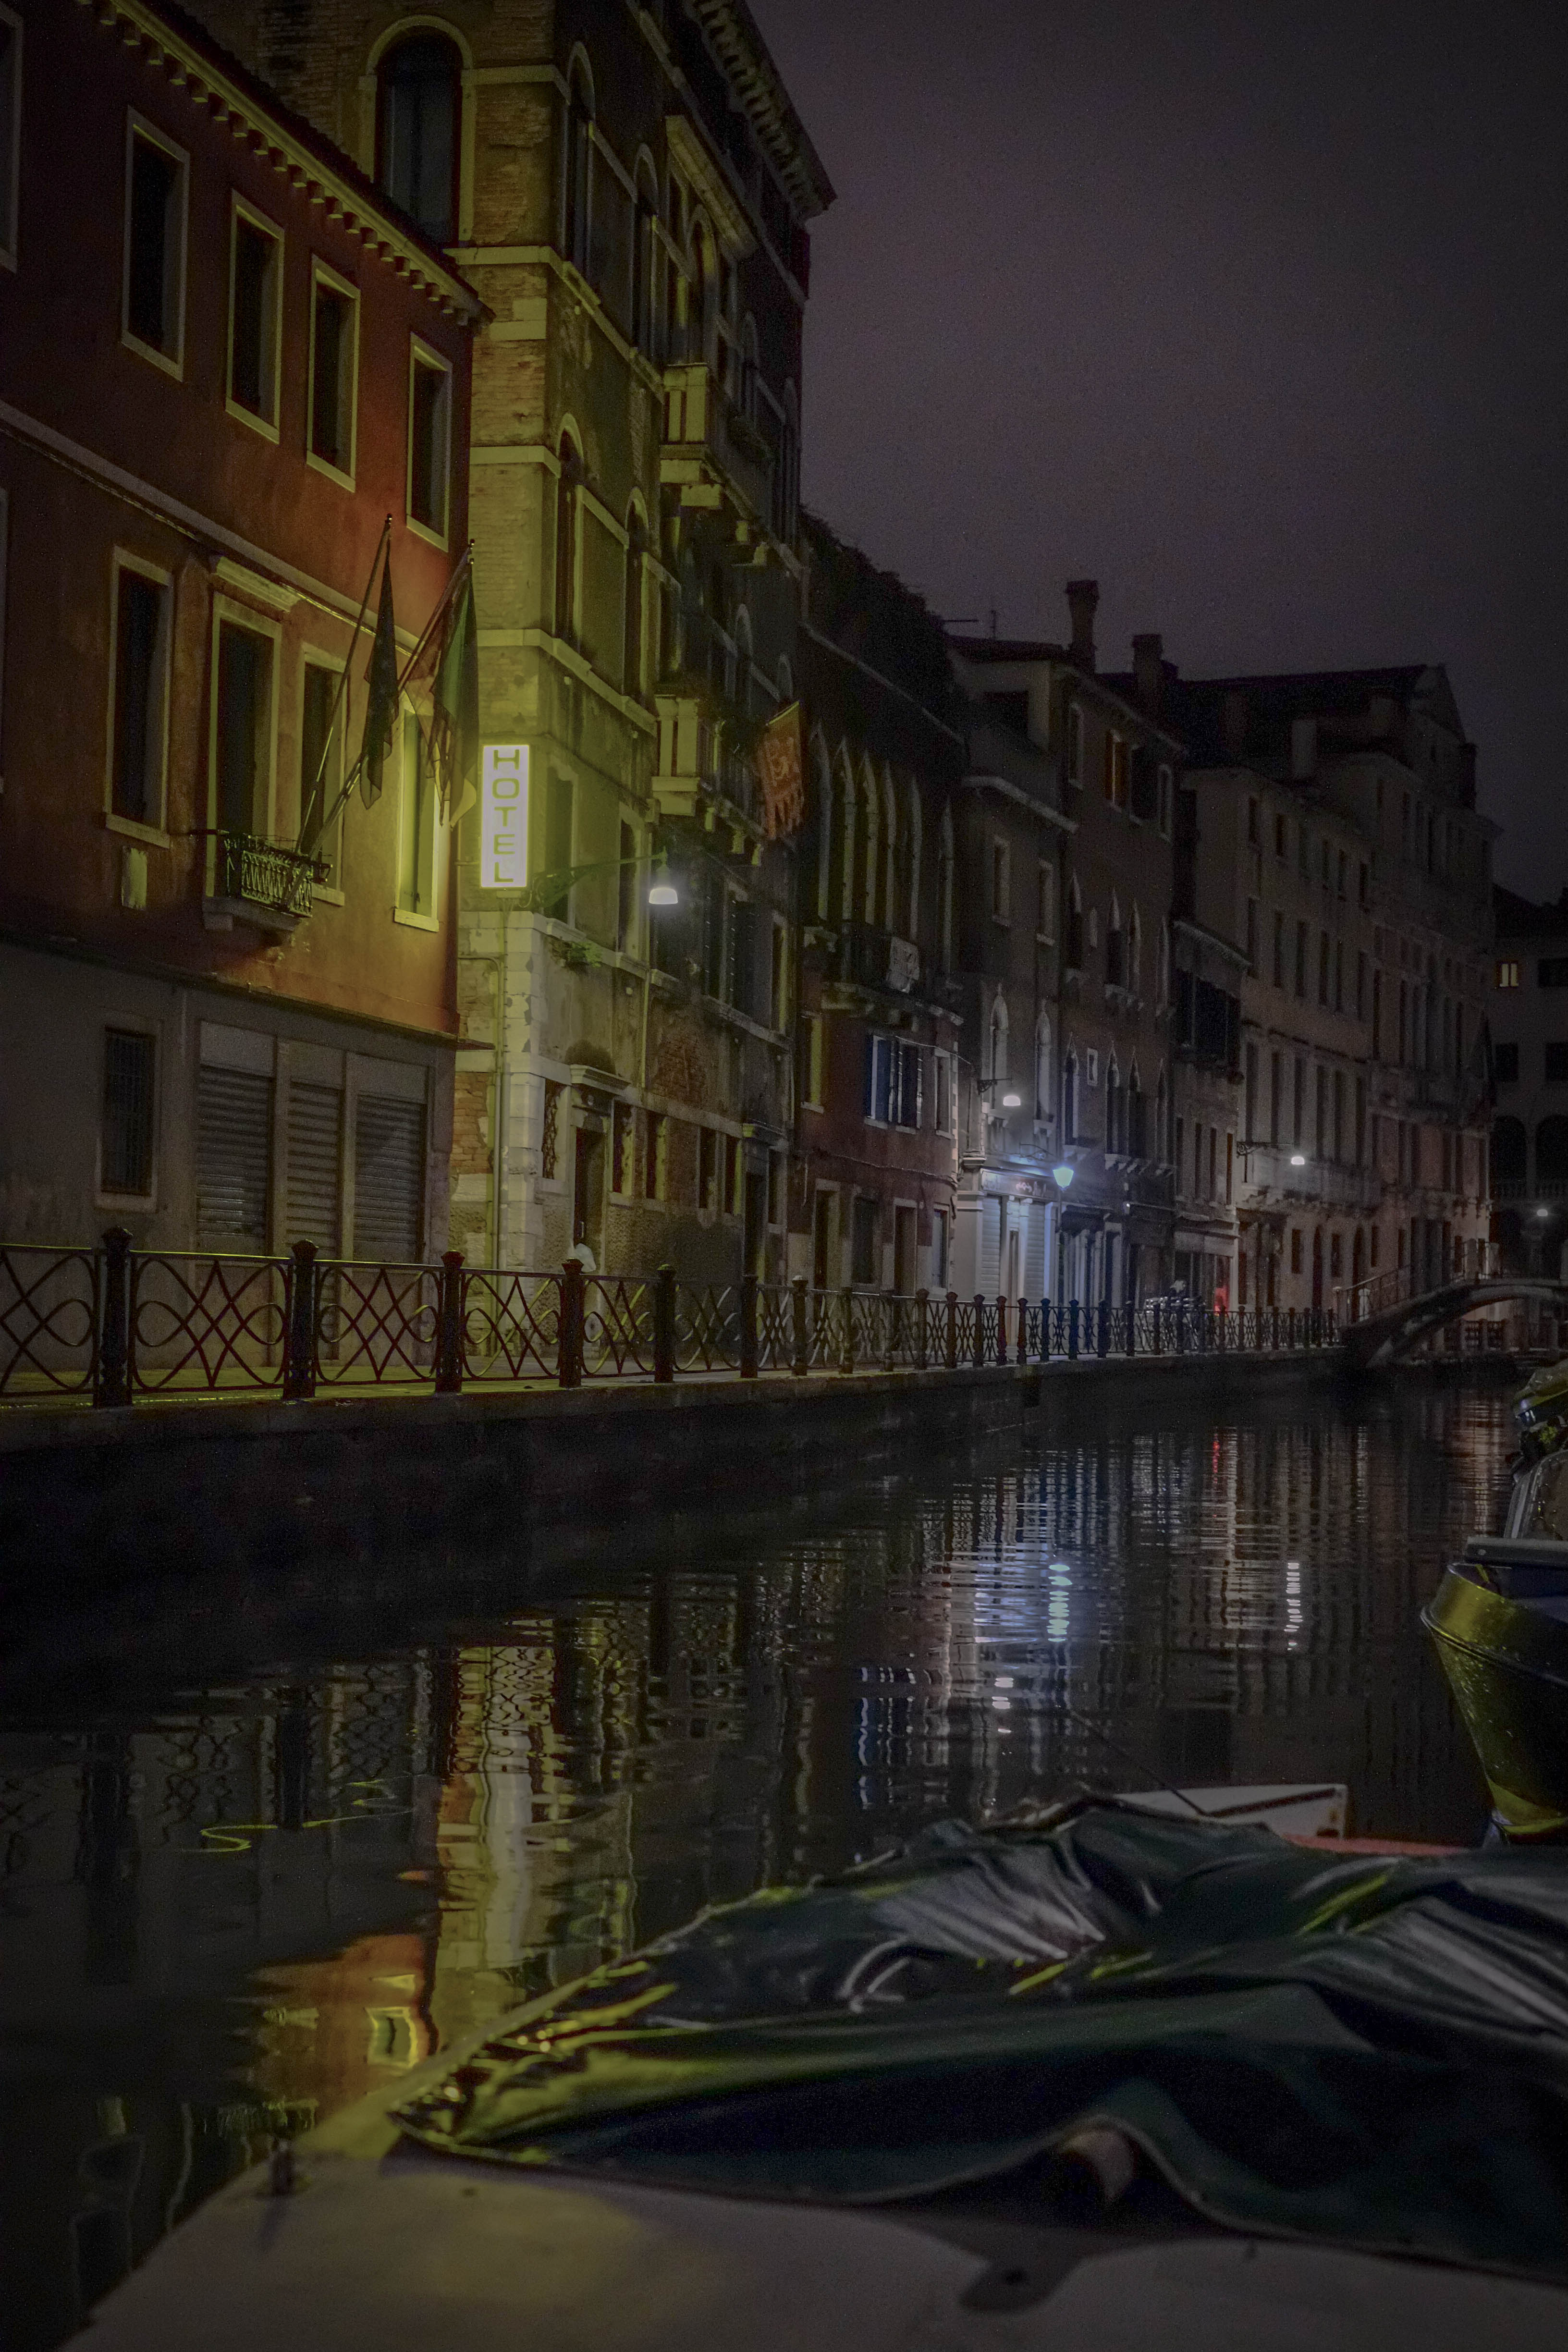
light, street, night, house, alley, city, urban, canal, cityscape, evening, reflection, darkness, venice, tourism, lighting, waterway, stadt, heritage, unesco, worldheritage, kulturerbe, welterbe, weltkulturerbe, unescowelterbe, culturalheritage, venedig, urban area